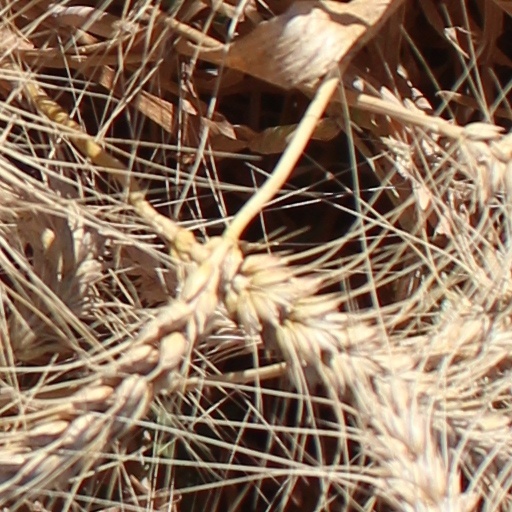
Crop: wheat